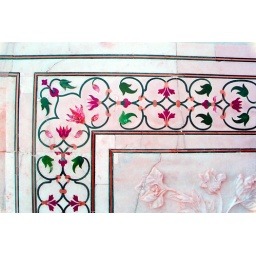
Semi-Precious stones Inlayed in the white marble of the Taj Mahal.